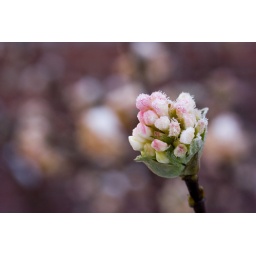
A purty pink flower against more in the background.